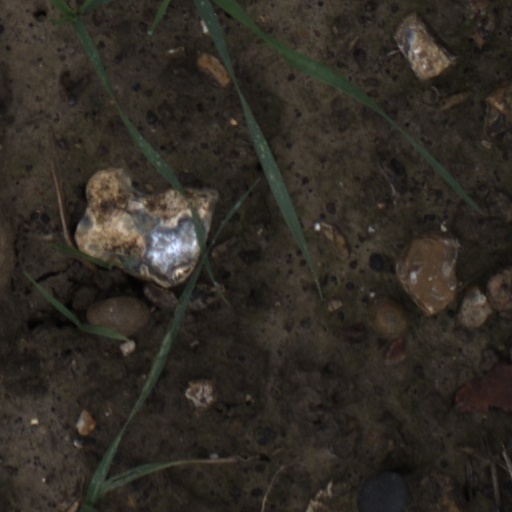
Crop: wheat